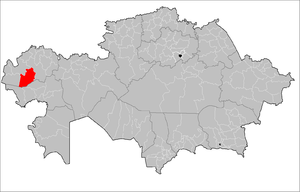
Le district de Janakala est un district de l'oblys du Kazakhstan-Occidental au Kazakhstan.